Marek Oliwa

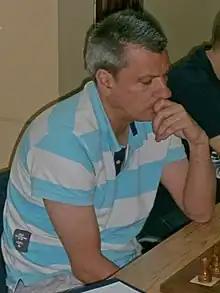
Marek Oliwa in 2013

Marek Oliwa won medals twice in the Polish Youth Chess Championships in U20 age group: silver (Częstochowa 1992) and gold (Warsaw 1994; ahead of, among others, Marcin Kamiński, Bartłomiej Macieja and Bartosz Soćko). In addition, he was a two-time medalist of Polish Blitz Chess Championship: silver (1996, Łuków) and bronze (1998, Kędzierzyn-Koźle). Marek Oliwa twice appeared in the men's Polish Chess Championship finals (1995-1996), achieving the best result in 1995 in Warsaw, where he ranked in 11th place. Marek Oliwa six times participated in Polish Team Chess Championship (1994, 1996–1997, 2009, 2011, 2013) and won individual gold medal with chess club "ZPD Technolog Jasień" in 1996.